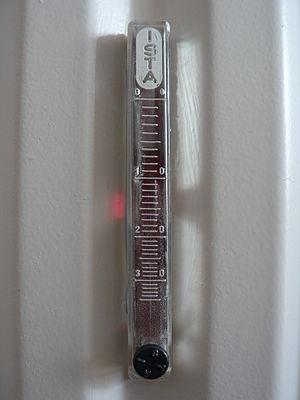
Un compteur de chaleur est un instrument de mesure qui sert à déterminer la quantité de chaleur produite par un générateur de chaleur ou consommée par un équipement ou un local. On comprend généralement sous ce terme les compteurs d'énergie thermiques et les répartiteurs de chaleur. Il existe de nombreux types de compteurs en fonction des solutions techniques retenues, des usages et des buts recherchés. L'arrêté du 3 septembre 2010 relatif aux compteurs d'énergie thermique ne s’intéressent qu'aux CET. Le répartiteur de chaleur sert à répartir entre plusieurs appartements les consommations de chaleur d'un immeuble d'habitation